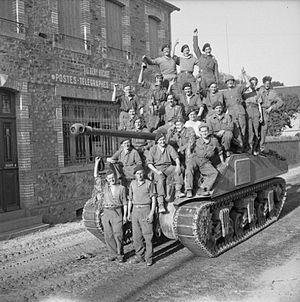
Le Bény-Bocage, parfois appelée simplement Bény-Bocage, est une ancienne commune française, située dans le Bocage virois et dans le département du Calvados en région Normandie, devenue le 1ᵉʳ janvier 2016 une commune déléguée au sein de la commune nouvelle de Souleuvre en Bocage.